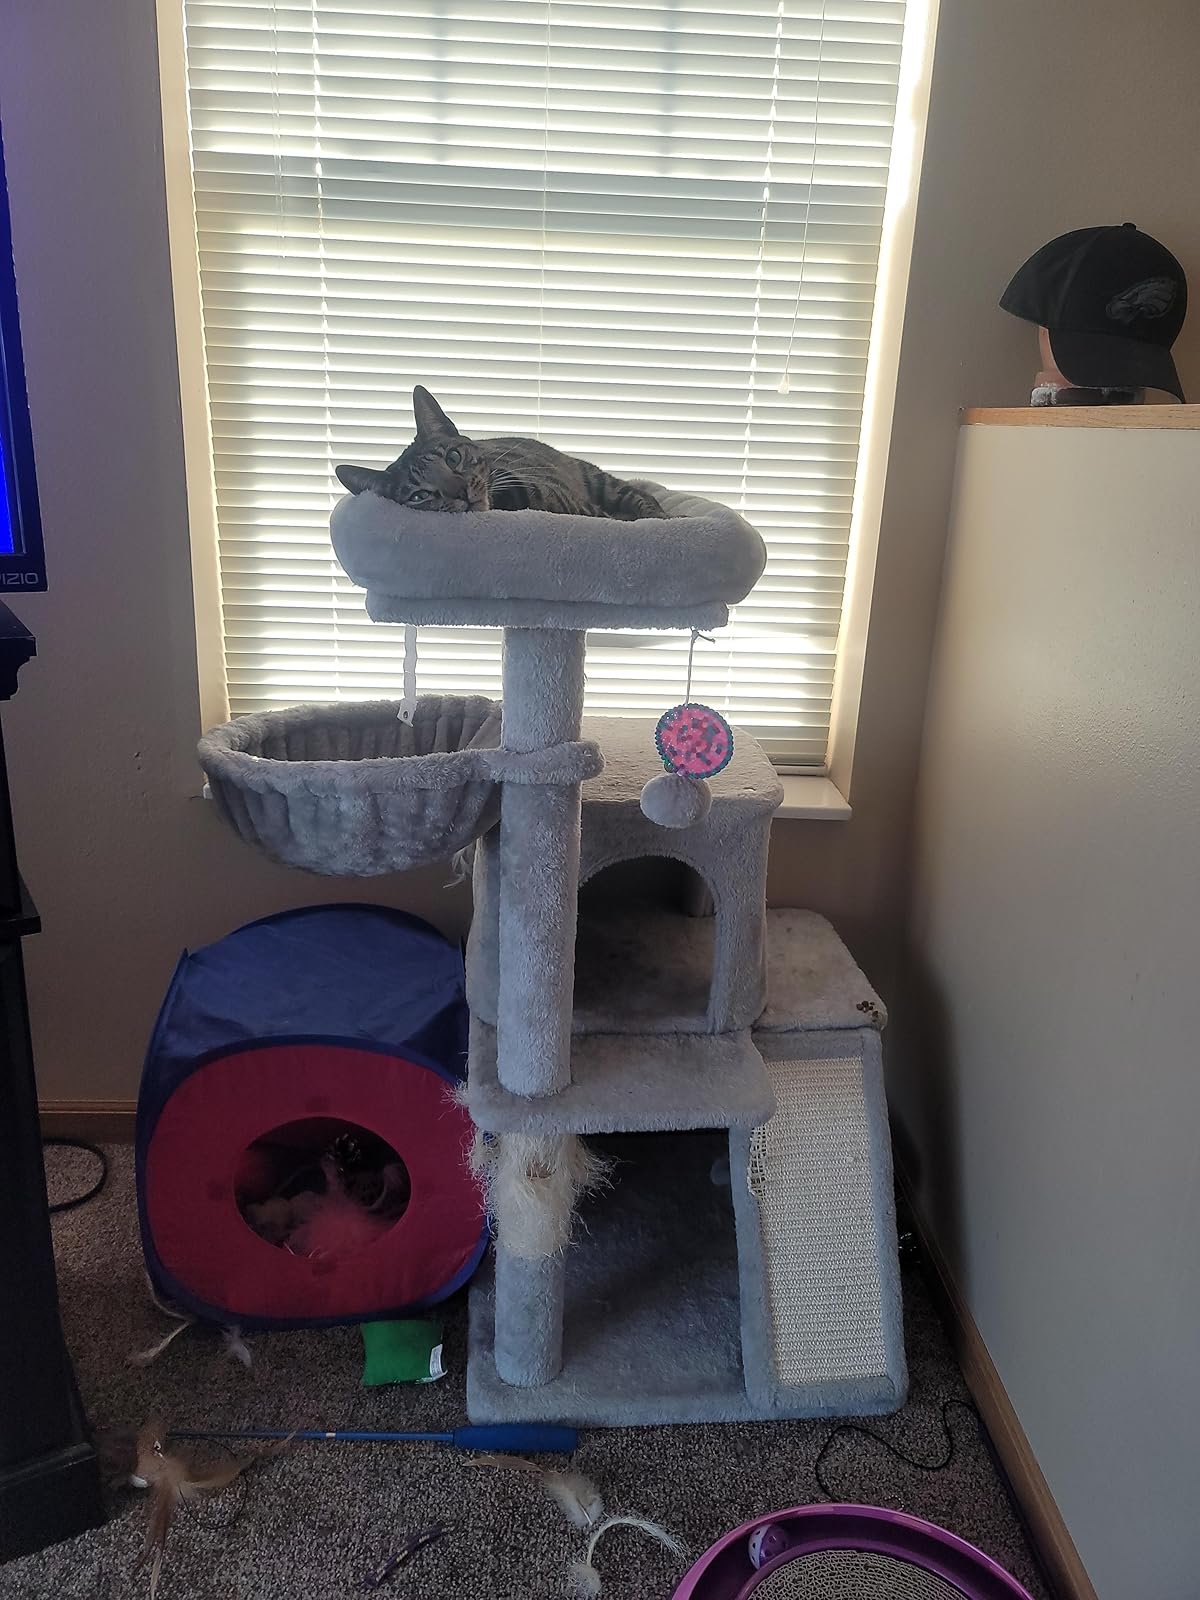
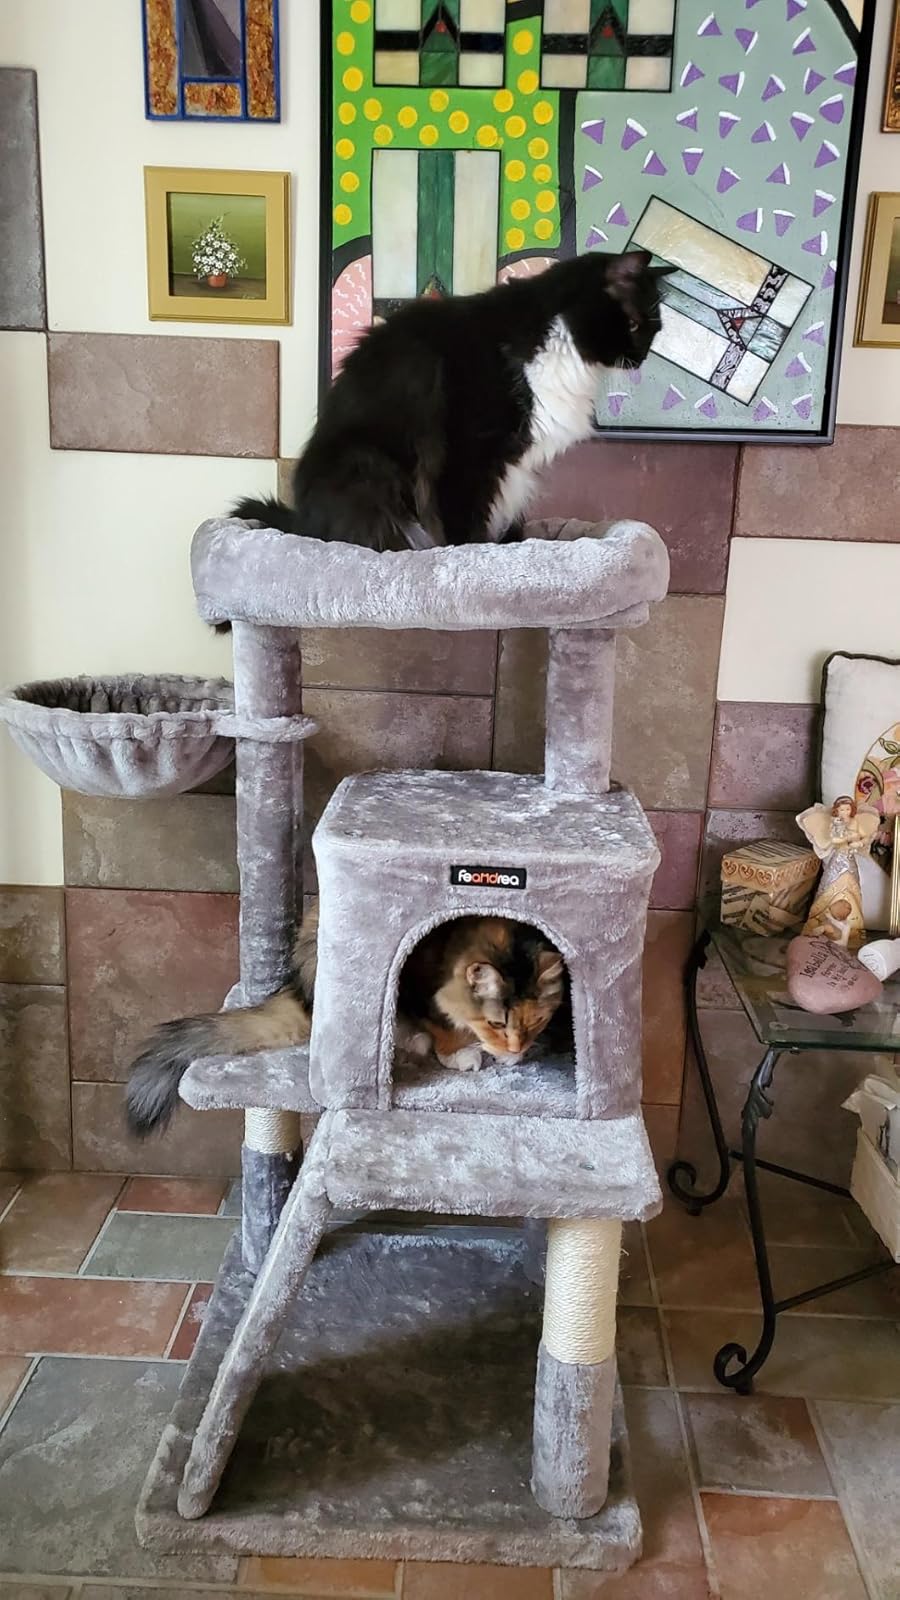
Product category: items_cat tree
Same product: yes